USS Portsmouth (1843)

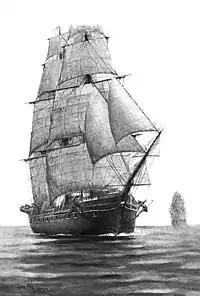
USS "Portsmouth" in full sail

After the declaration of war with Mexico, a detachment of Marines under the command of Second Lieutenant Henry Bulls Watson rowed ashore on 9 July 1846, marched to the pueblo's main plaza, and raised the American flag, thereby seizing the city. Renamed Portsmouth Square, the site is located in modern Chinatown. In the square there is a US Flag flown from a flagpole and a commemorative plaque set by the Daughters of the American Revolution.